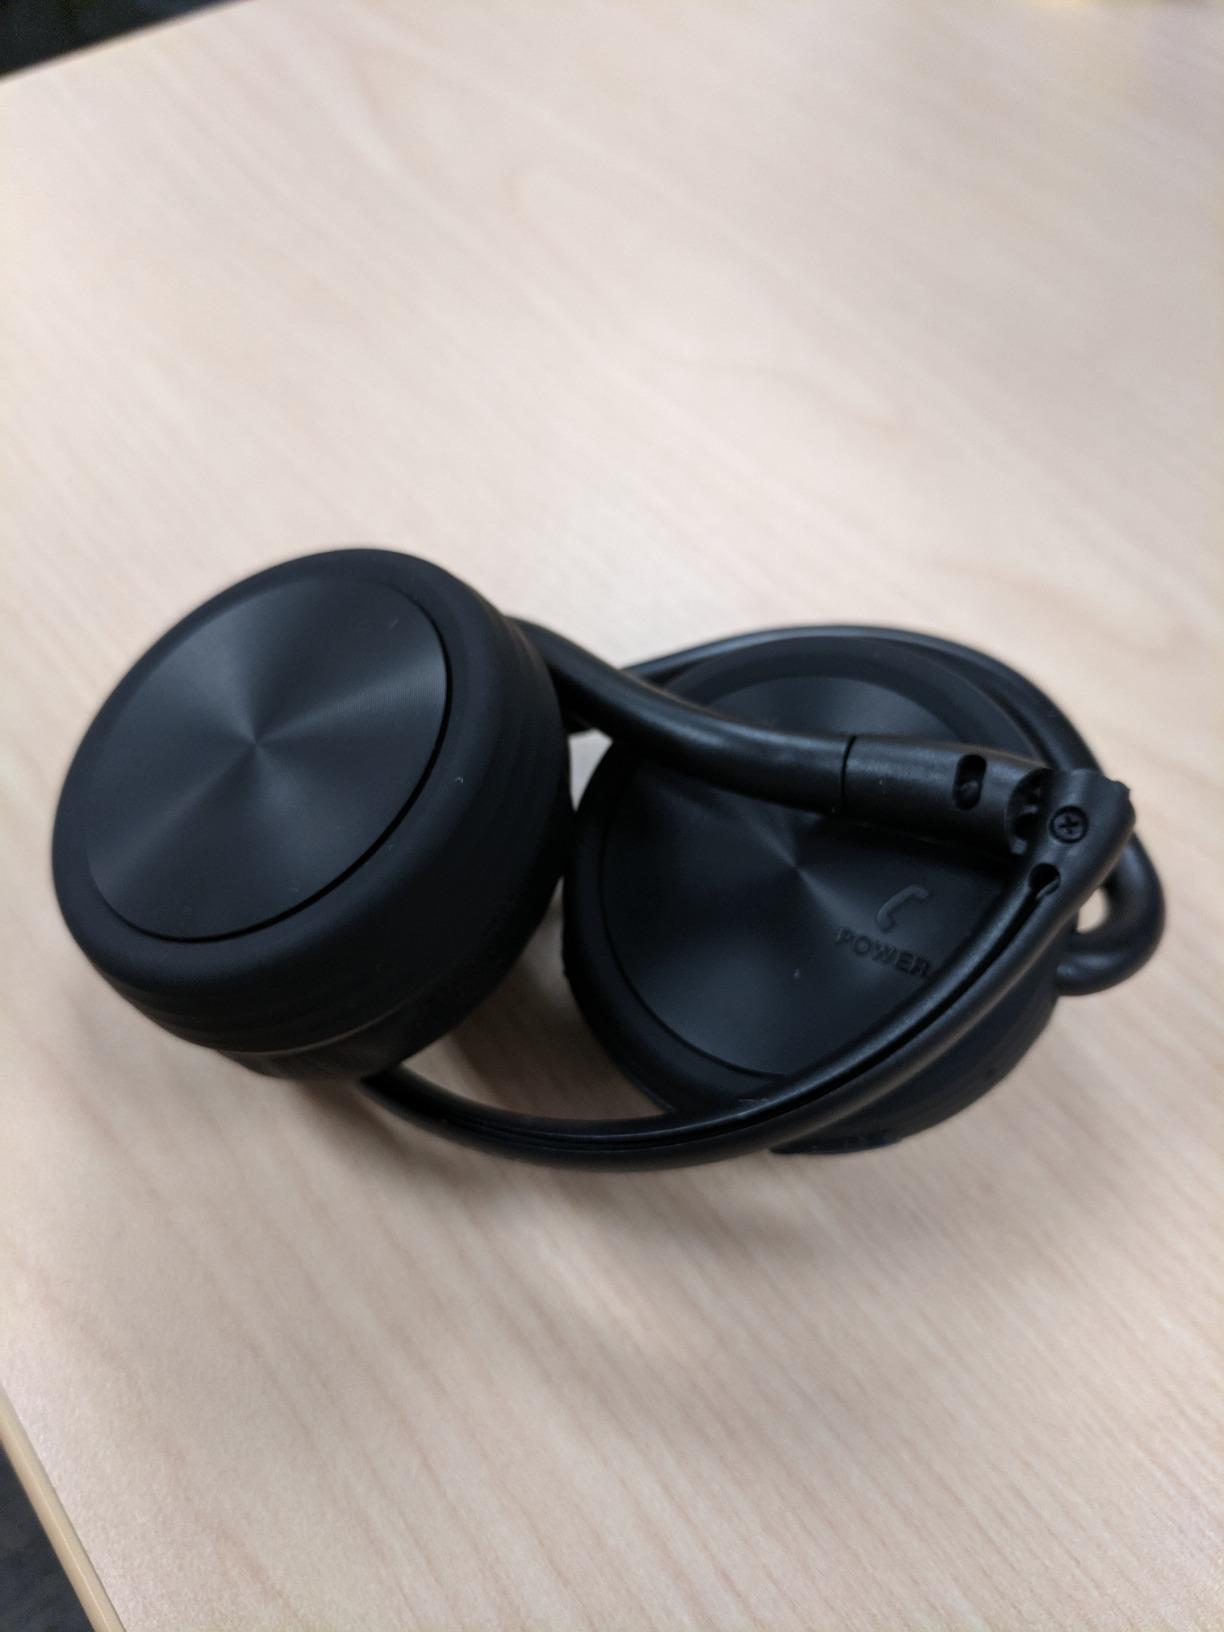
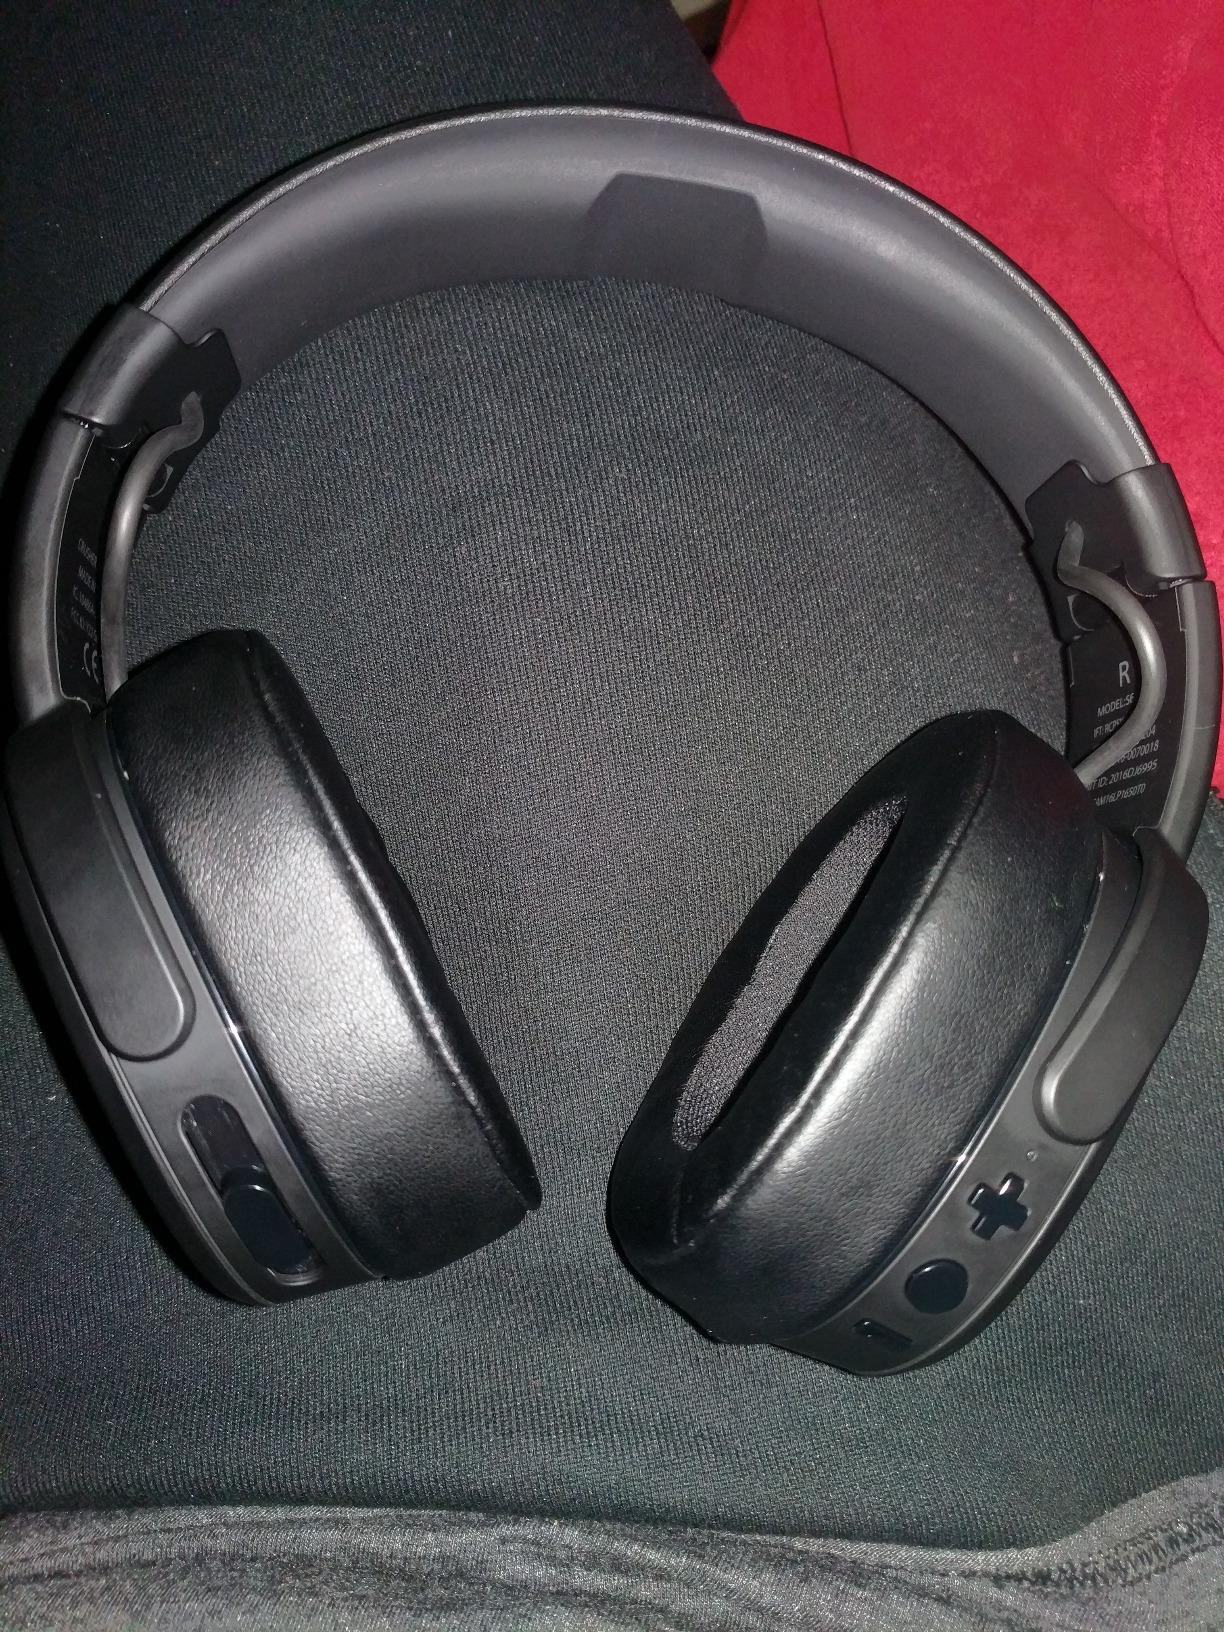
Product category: headphones
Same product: no